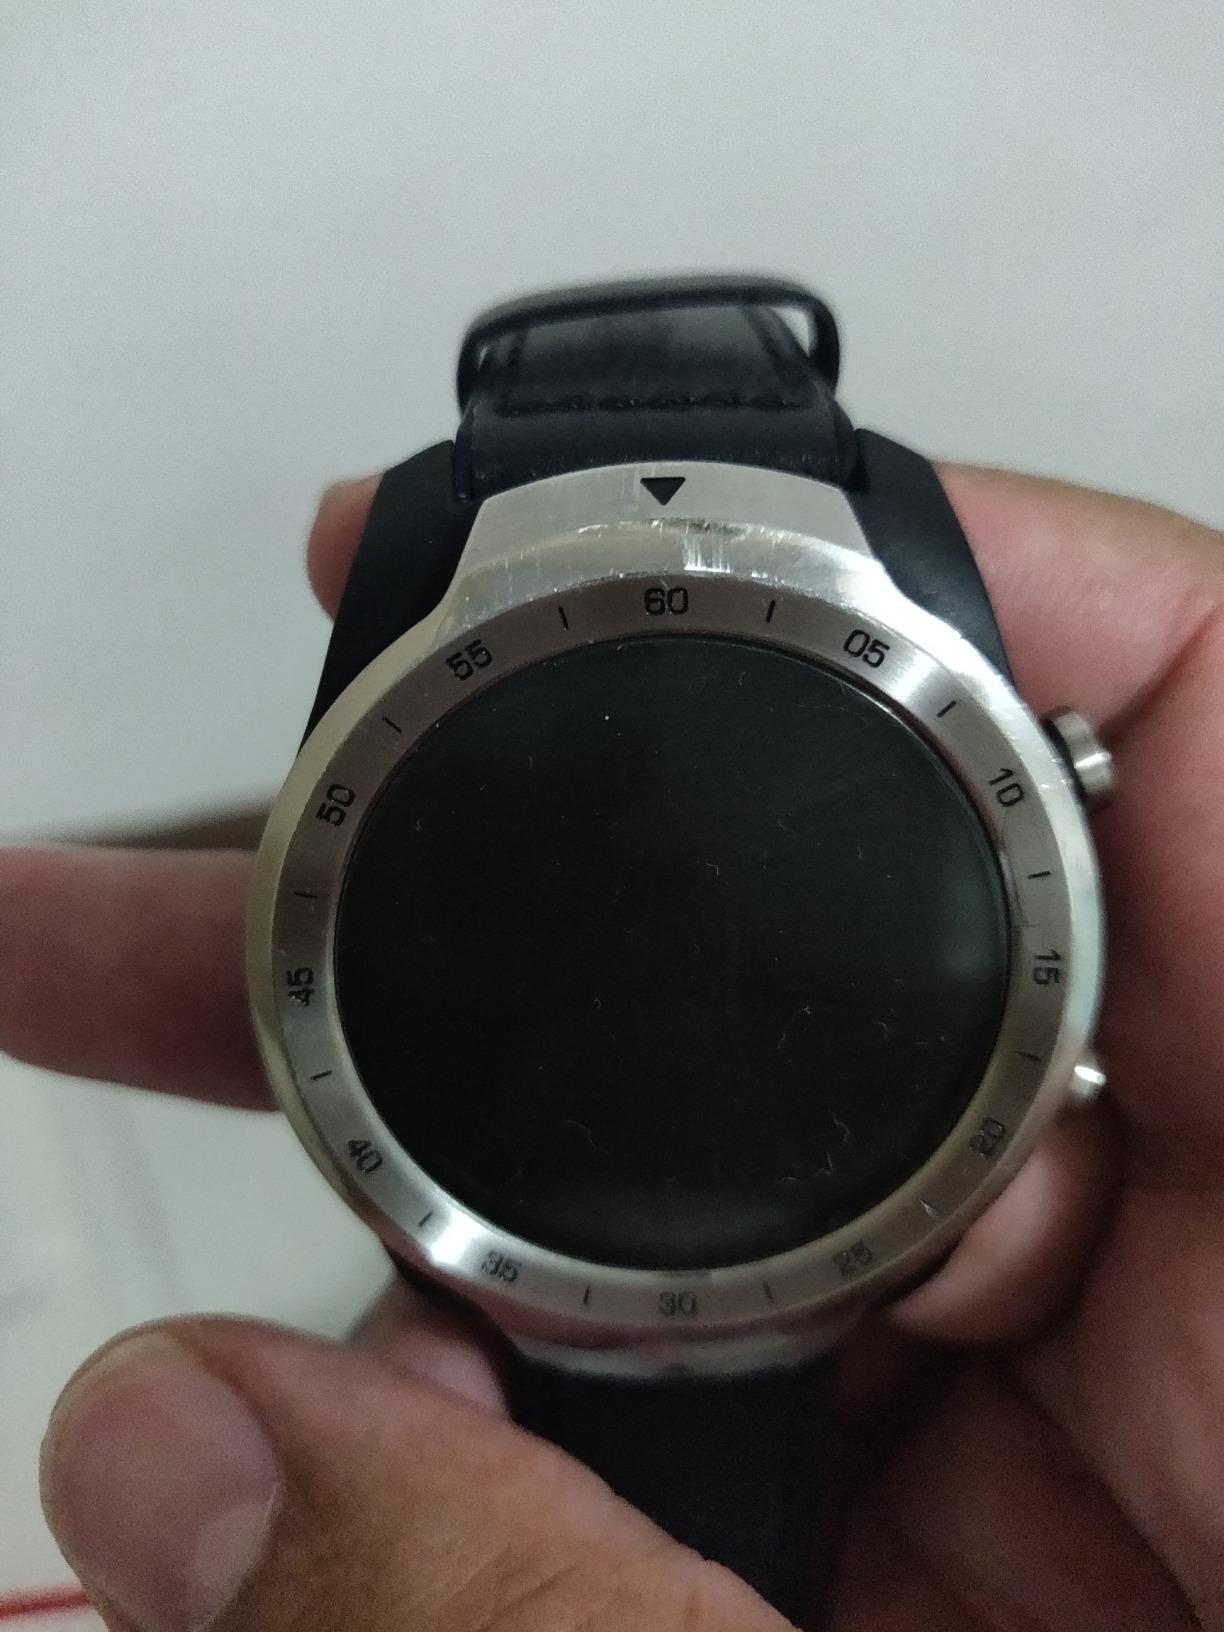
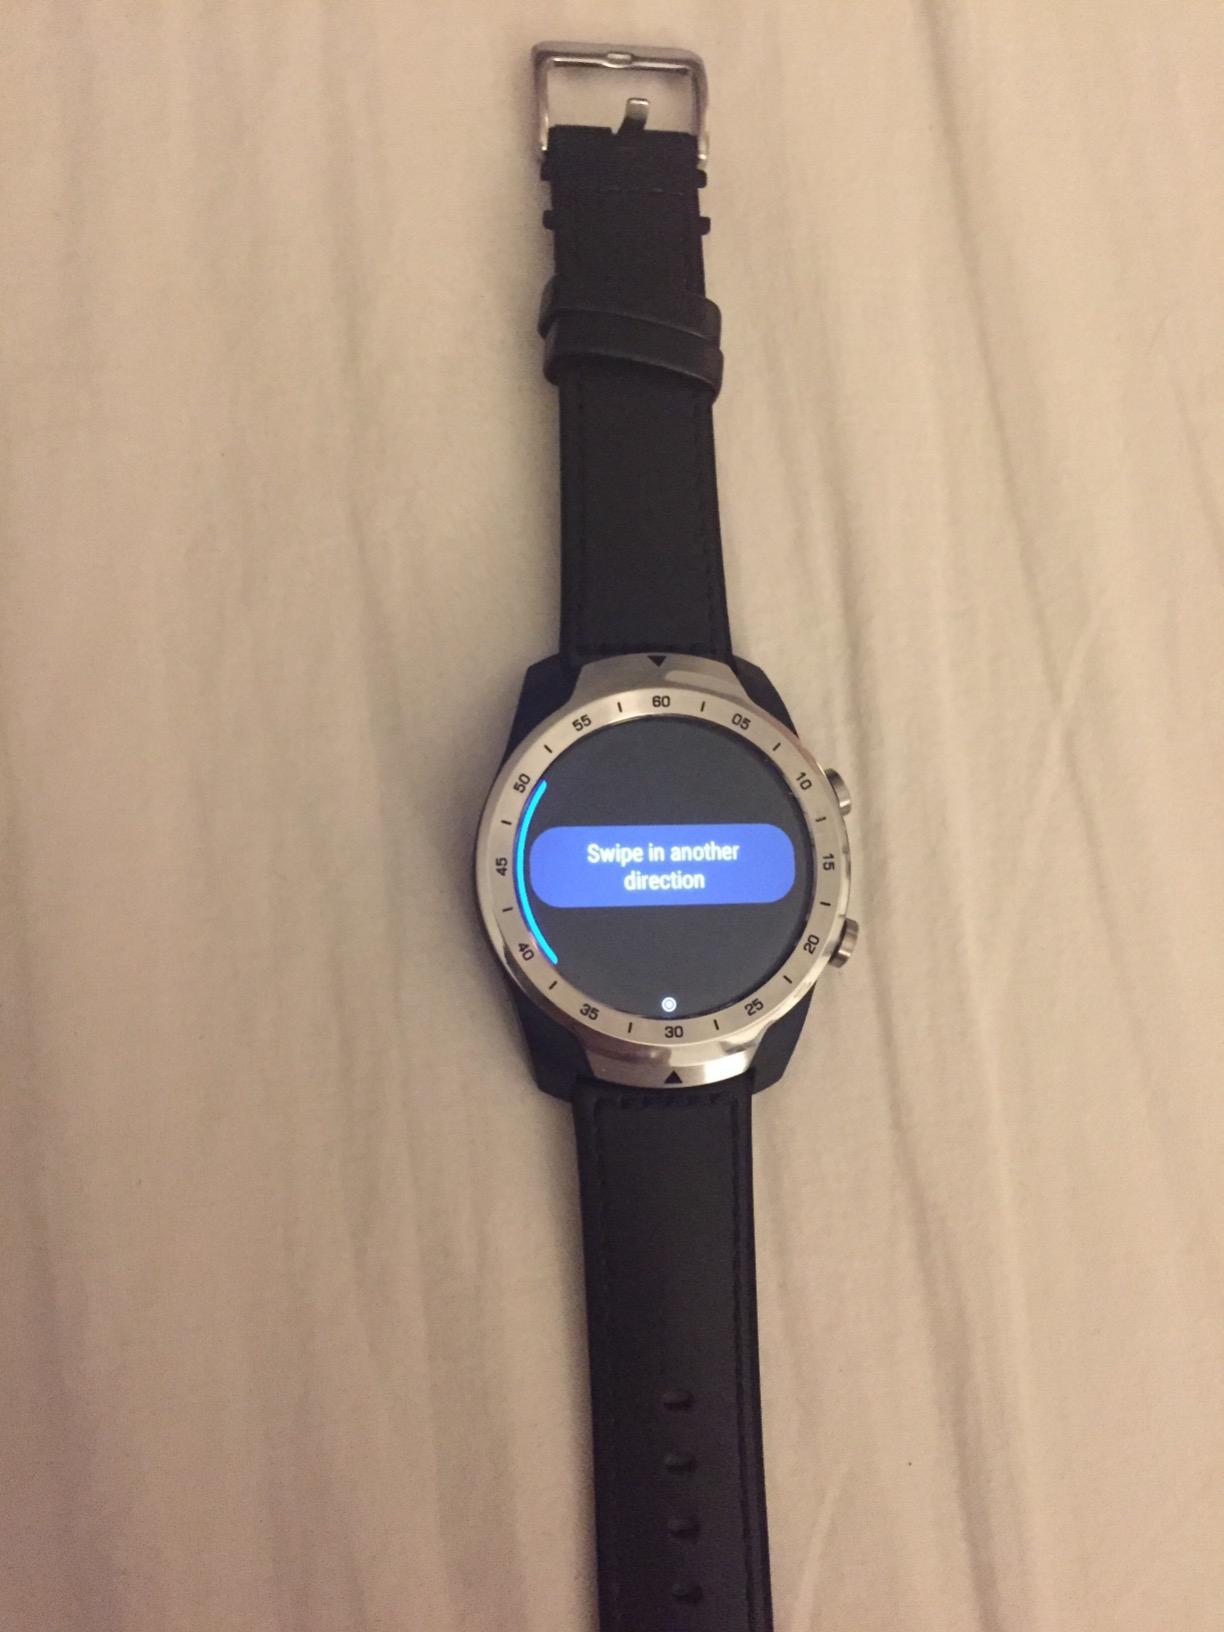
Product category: smartwatch
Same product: yes